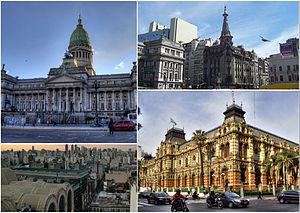
Balvanera, est un quartier de la ville de Buenos Aires, capitale de l'Argentine, situé à l'est de la cité, à proximité du centre politique et financier du pays.